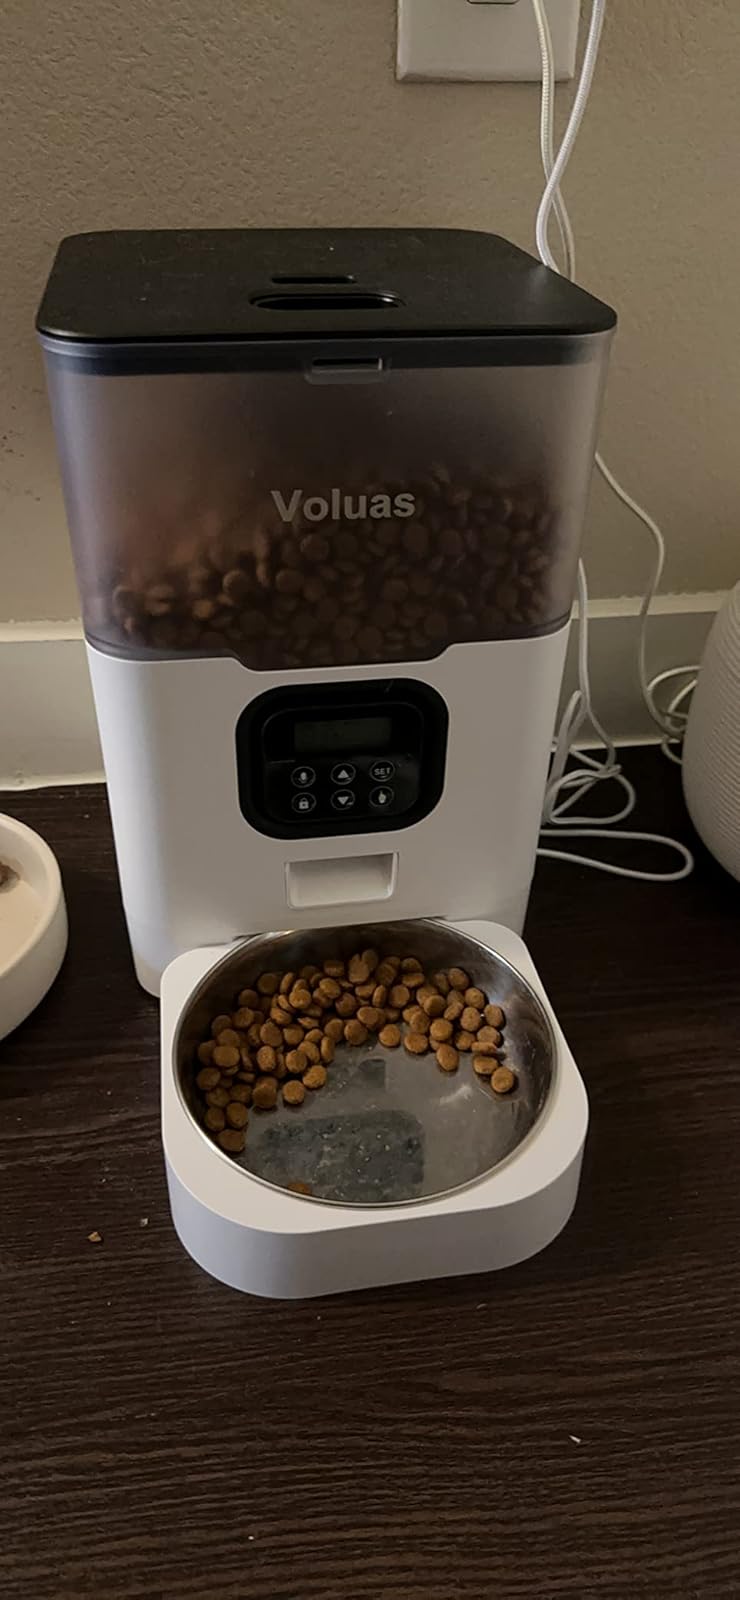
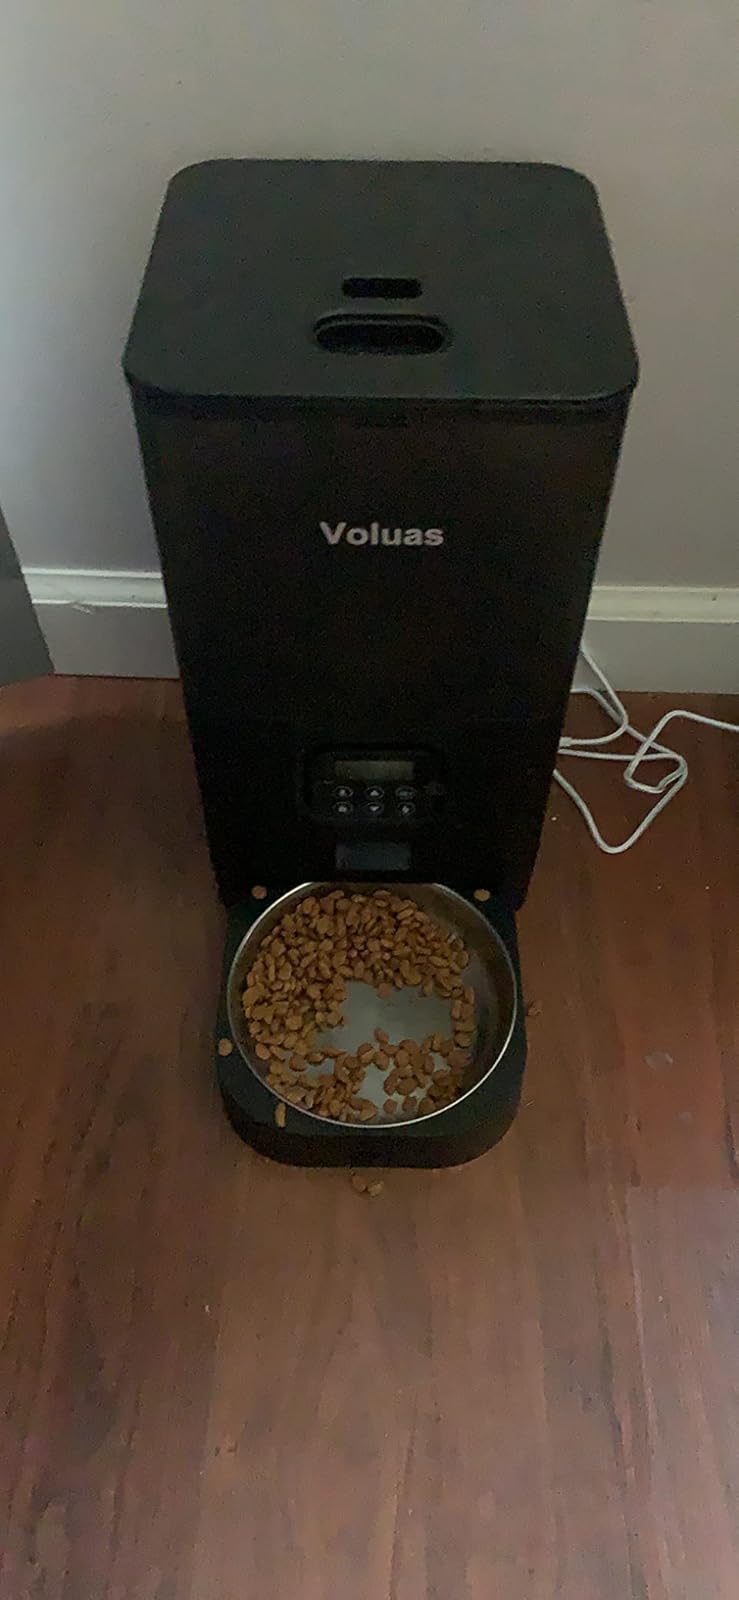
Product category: items_feeder
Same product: no